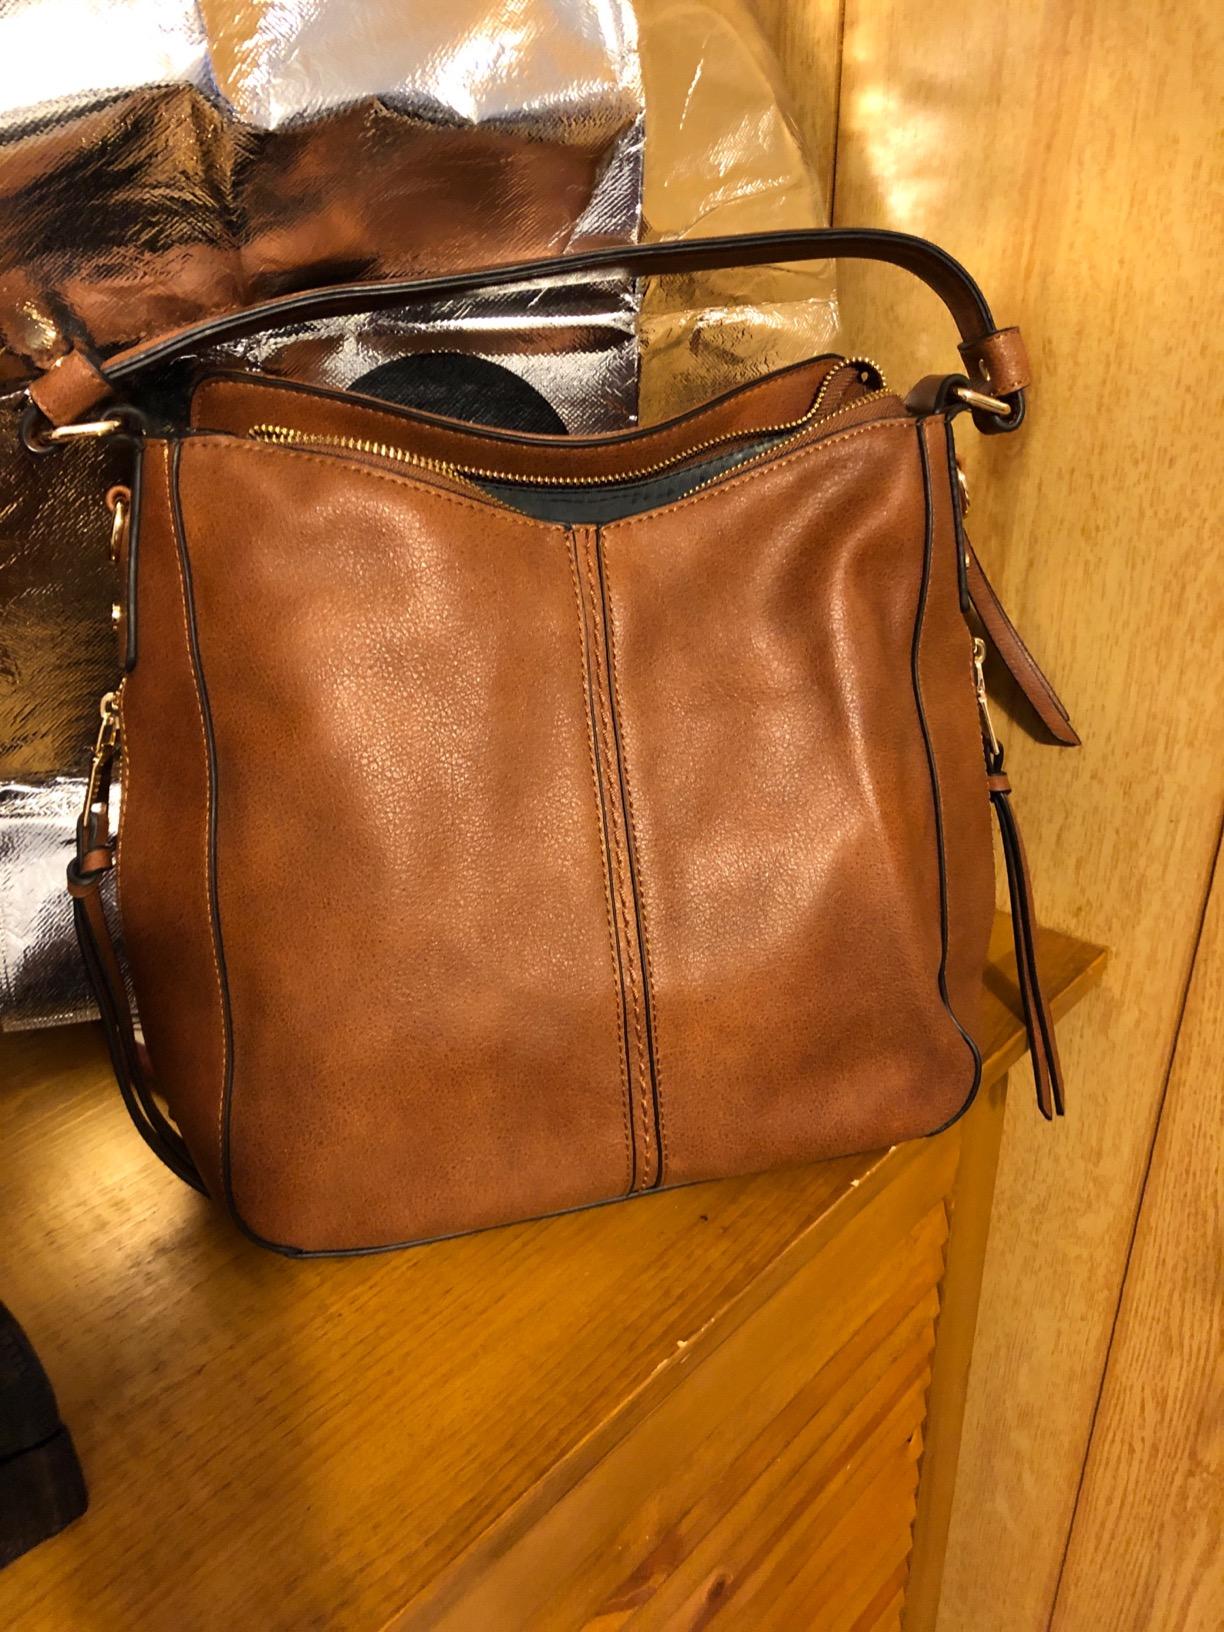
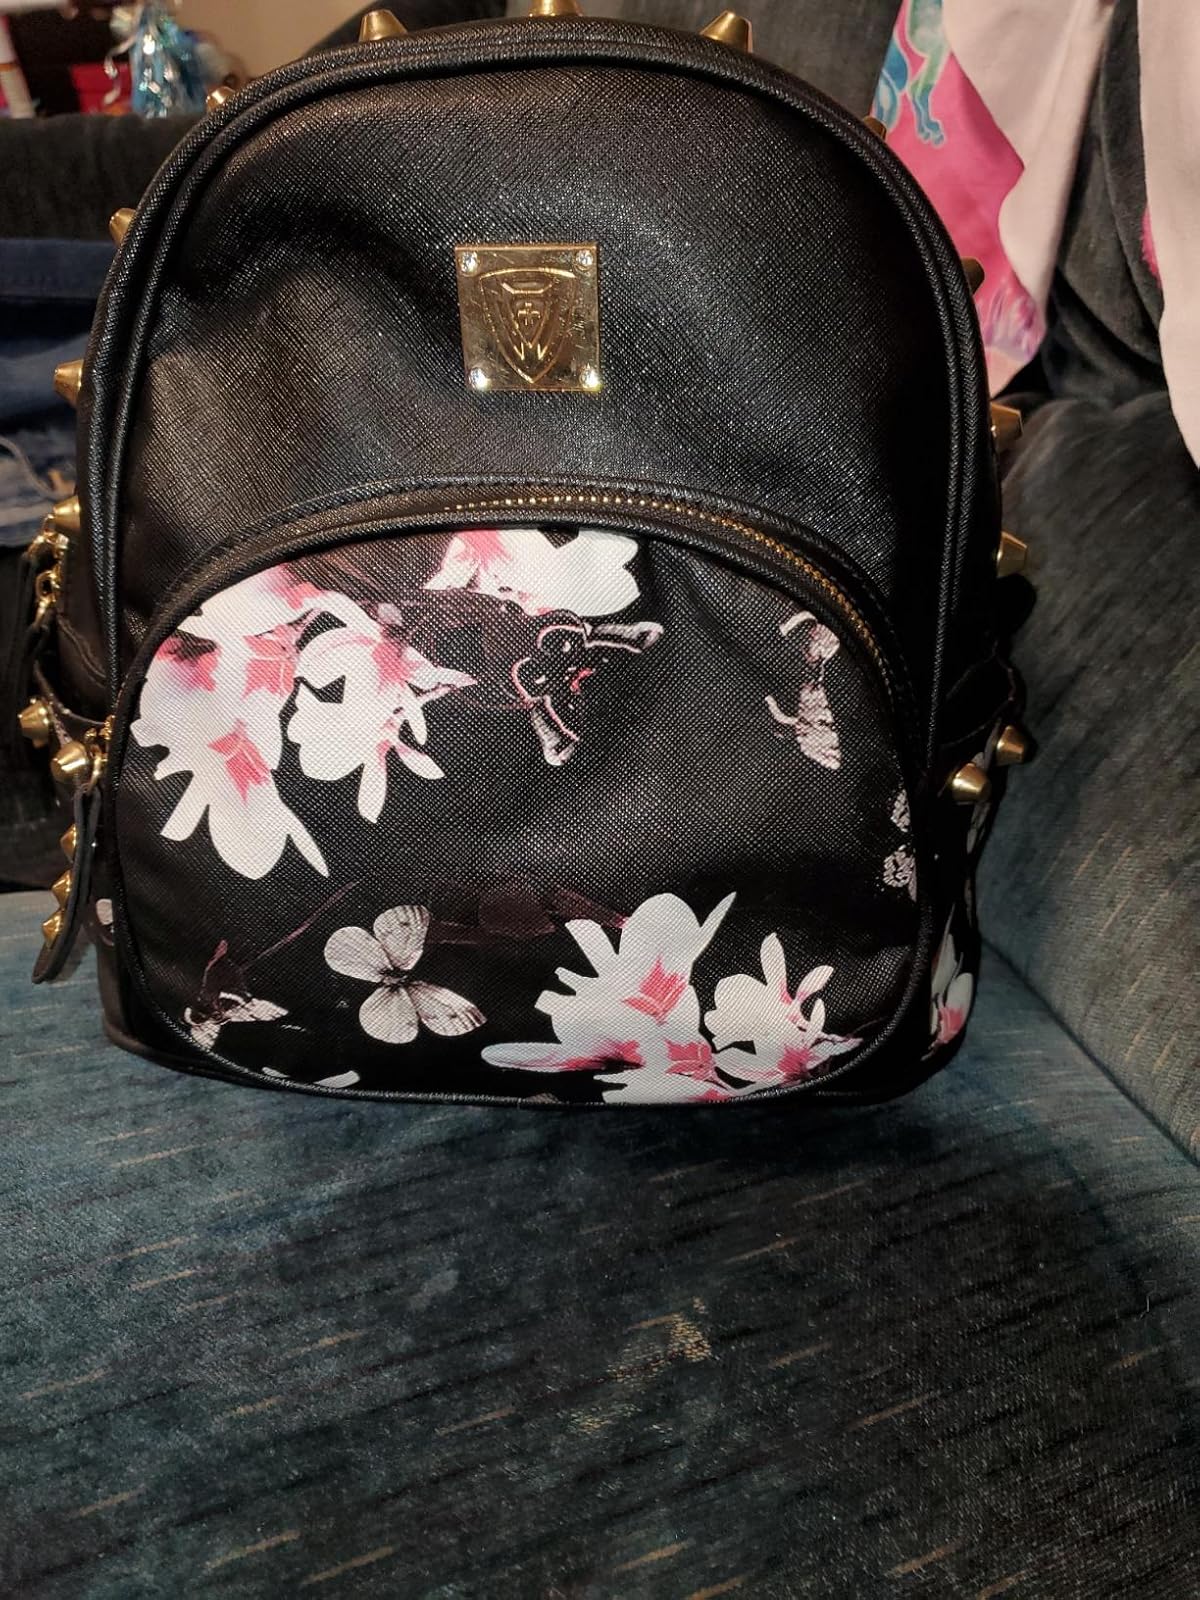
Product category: accessories_handbag
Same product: no